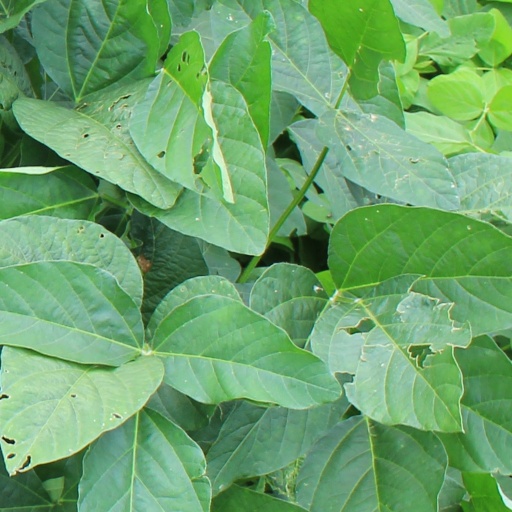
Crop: soybean